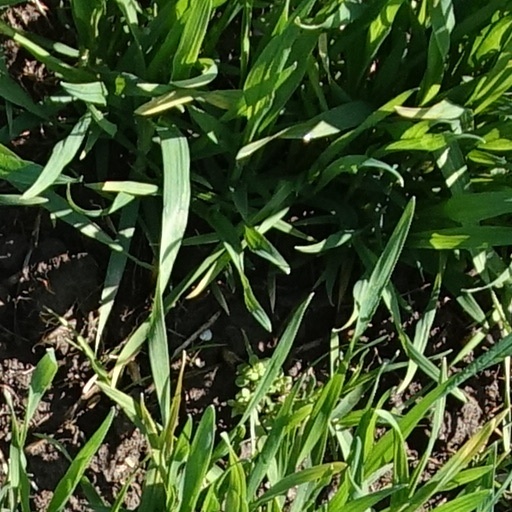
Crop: wheat